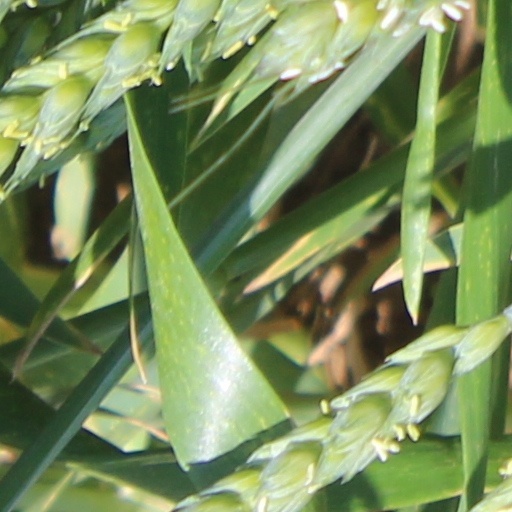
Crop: wheat